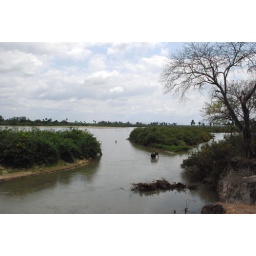
elephant in the river